History of the anchor

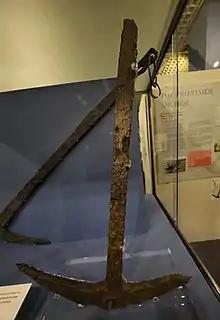
The iron Priestside Roman anchor, found in Priestside in Dumfries and Galloway, Scotland

Killicks are primitive anchors formed by lashing tree branches to a stone for weight. Greeks were using mushroom anchors by 400 B.C. fashioned from a flattened stone with a hole drilled through the center and a triangular eyebolt at the crown for "tripping" the anchor out of its bed.